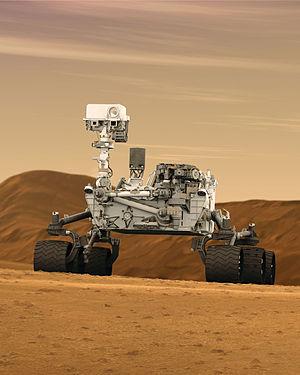
Cette page présente la chronologie des événements qui se sont produits durant l'année 2012 dans le domaine de l'astronautique.
La possibilité de vie sur la planète Mars est une hypothèse historique formulée en raison de la proximité et des similitudes entre cette planète et la Terre. Les premières investigations sérieuses à ce sujet datent du XIXᵉ siècle et se poursuivent aujourd'hui, notamment à l'aide des missions d'explorations in situ. Car, bien que les « Martiens» constituent un élément récurrent dans les divertissements populaires tels que le cinéma et la bande-dessinée, la présence de vie sur Mars, actuelle ou passée, reste une question ouverte.
Un astromobile ou rover est un véhicule conçu pour explorer la surface d'un corps céleste ou d'une autre planète que la Terre. Au cours de ses déplacements, il mène des observations et des analyses de son environnement, souvent de façon quasi autonome et guidée depuis la Terre. Les astromobiles déployés sont généralement des robots télécommandés ou disposant d'une certaine autonomie.